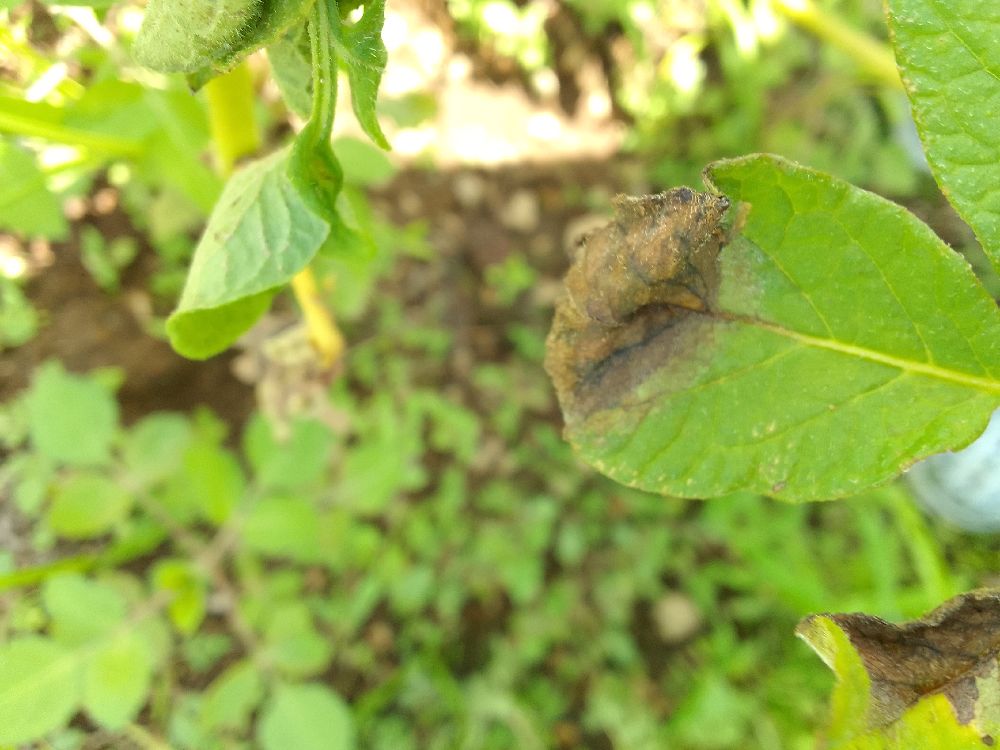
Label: Late blight